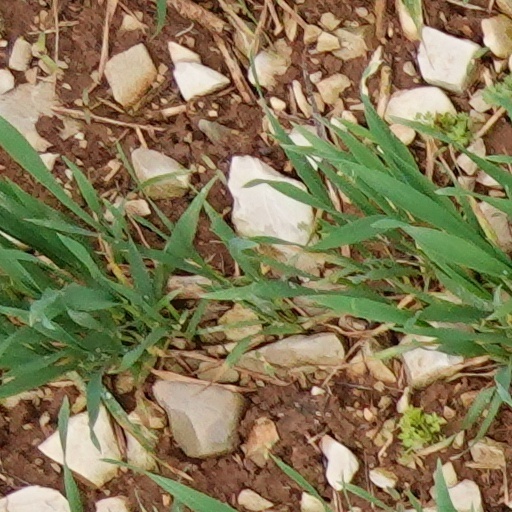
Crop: wheat